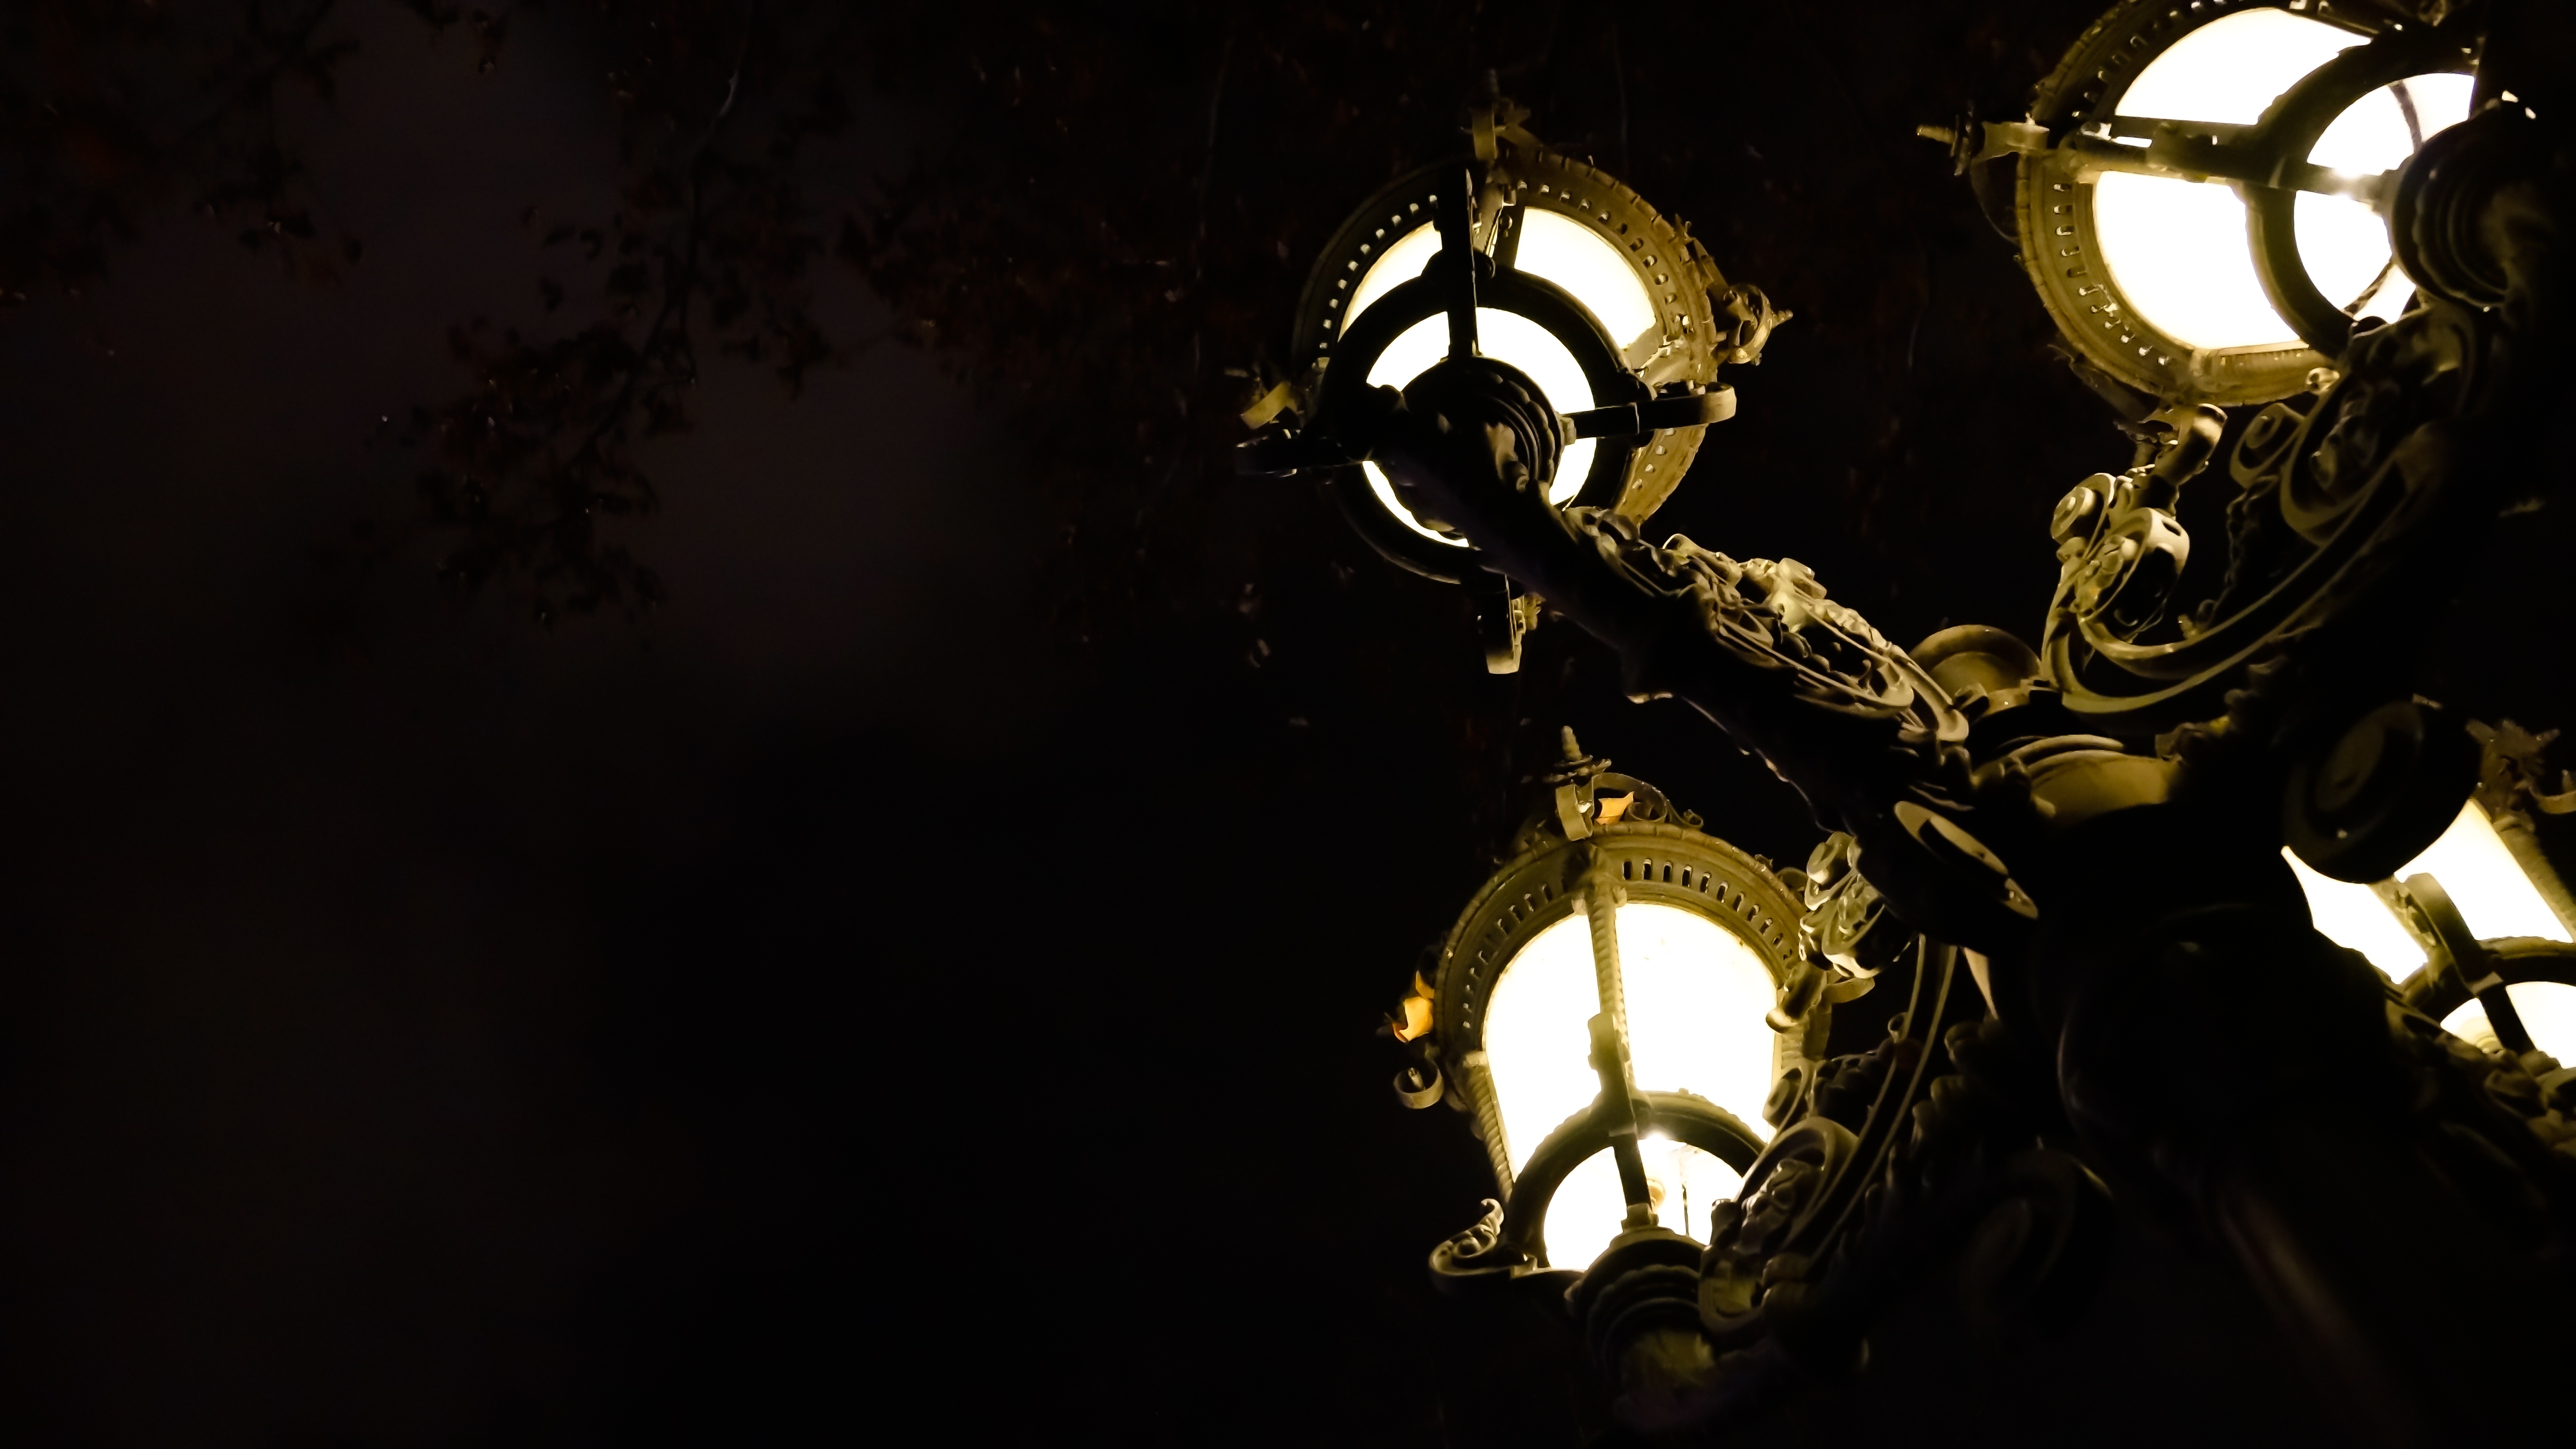
light, sky, night, vintage, retro, sunlight, old, city, lantern, darkness, street light, lamp, lighting, streetlight, light fixture, nostalgic, historical, illumination